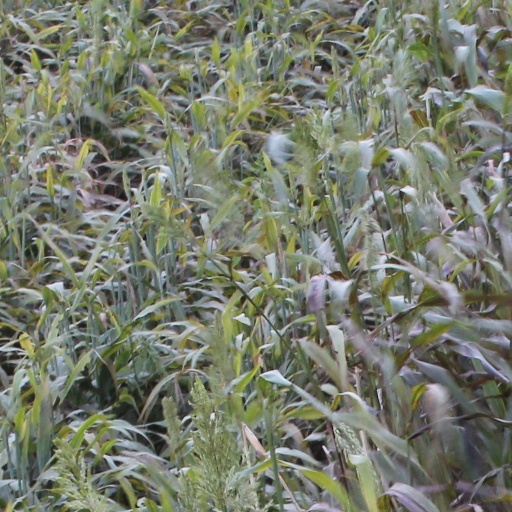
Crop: sorghum